History of wolves in Yellowstone

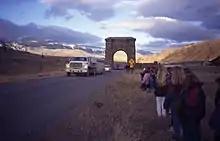
First wolves being transported into Yellowstone for release, January 1995

In January 1995, U.S. and Canadian wildlife officials captured 14 wolves from multiple packs east of Jasper National Park, near Hinton, Alberta, Canada. These wolves arrived in Yellowstone in two shipments—January 12, 1995 (8 wolves) and January 20, 1995 (6 wolves). They were released into three acclimation pens—Crystal Creek, Rose Creek and Soda Butte Creek in the Lamar Valley in Northeast East Yellowstone National Park. In March 1995, the pens were opened and between March 21 and March 31, 1995, all 14 wolves were loose in Yellowstone.